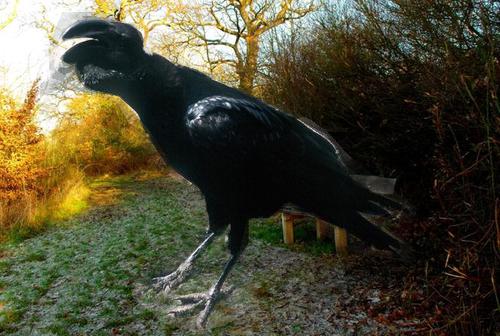
Bird species: White_necked_Raven
Bird type: landbird
Background: land